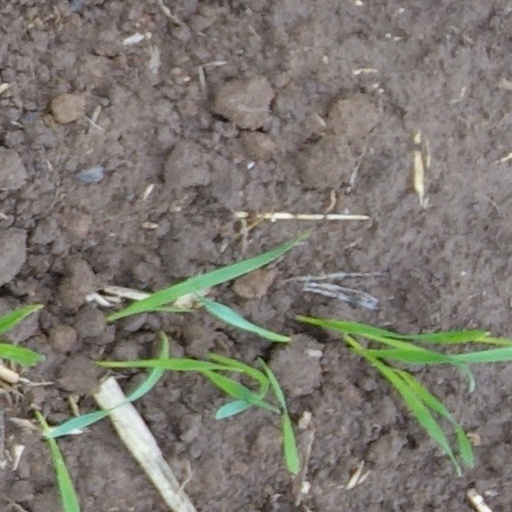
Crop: wheat